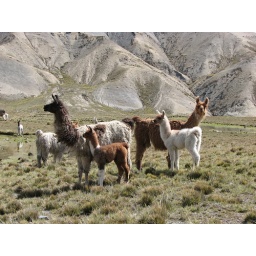
This apathic animal is abundant in the mountains of Bolivia, as well as Peru's.